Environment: lab
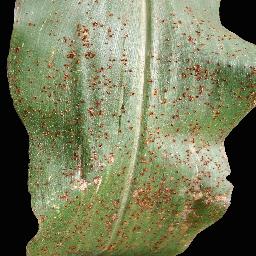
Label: common_rust